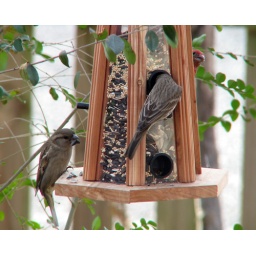
There's a red bird peaking around the back of the feeder